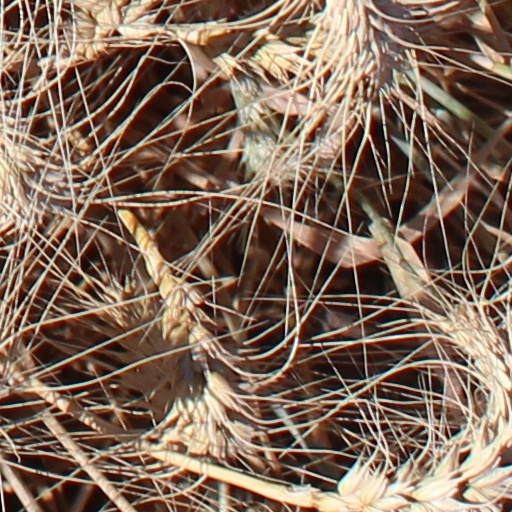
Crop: wheat